Sant'Andrea, Orvieto

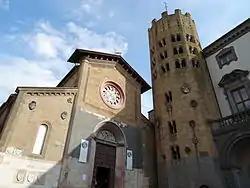

Sant'Andrea is a late-Romanesque-Gothic architecture, Roman Catholic church on the Piazza della Repubblica in Orvieto, region of Umbria, Italy. It dates to the 12th century and is noted for its distinctive decagonal bell tower. the church rises adjacent to the Palazzo Comunale or city hall of Orvieto.